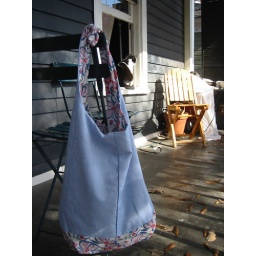
A reversible market bag. Help save the environment by not using paper or plastic.